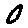
Label: 0